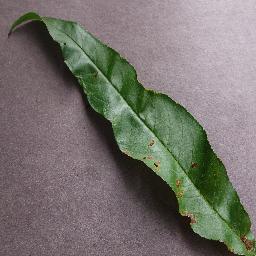
Label: Peach___Bacterial_spot